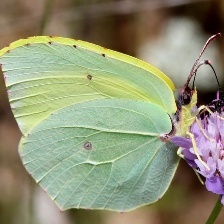
Species: CLEOPATRA
Butterfly family (ImageNet category): sulphur_butterfly